Sarah Hall (glass artist)

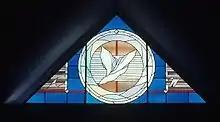

In 1974, Hall enrolled in the Creative Arts Department at Sheridan College where stained glass was offered as one of the classes. Following this, she was determined to find a full-time program in stained glass, and she next enrolled in the Architectural Glass Department at Swansea College of Art, Wales, UK. After receiving a Diploma in Architectural Glass from The City & Guilds of London Institute, Hall assisted Lawrence Lee ARCA, Master of the Glass Department at the Royal College of Art in London. Hall's studies were completed with a year in Jerusalem researching Middle Eastern techniques in glass, particularly the art of gold leafing.